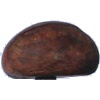
Label: chestnut